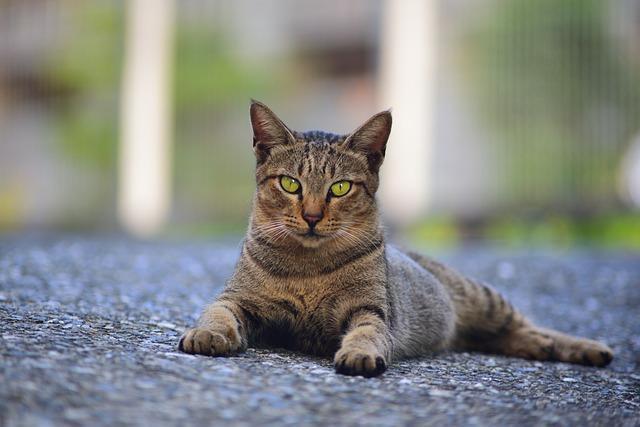
cat